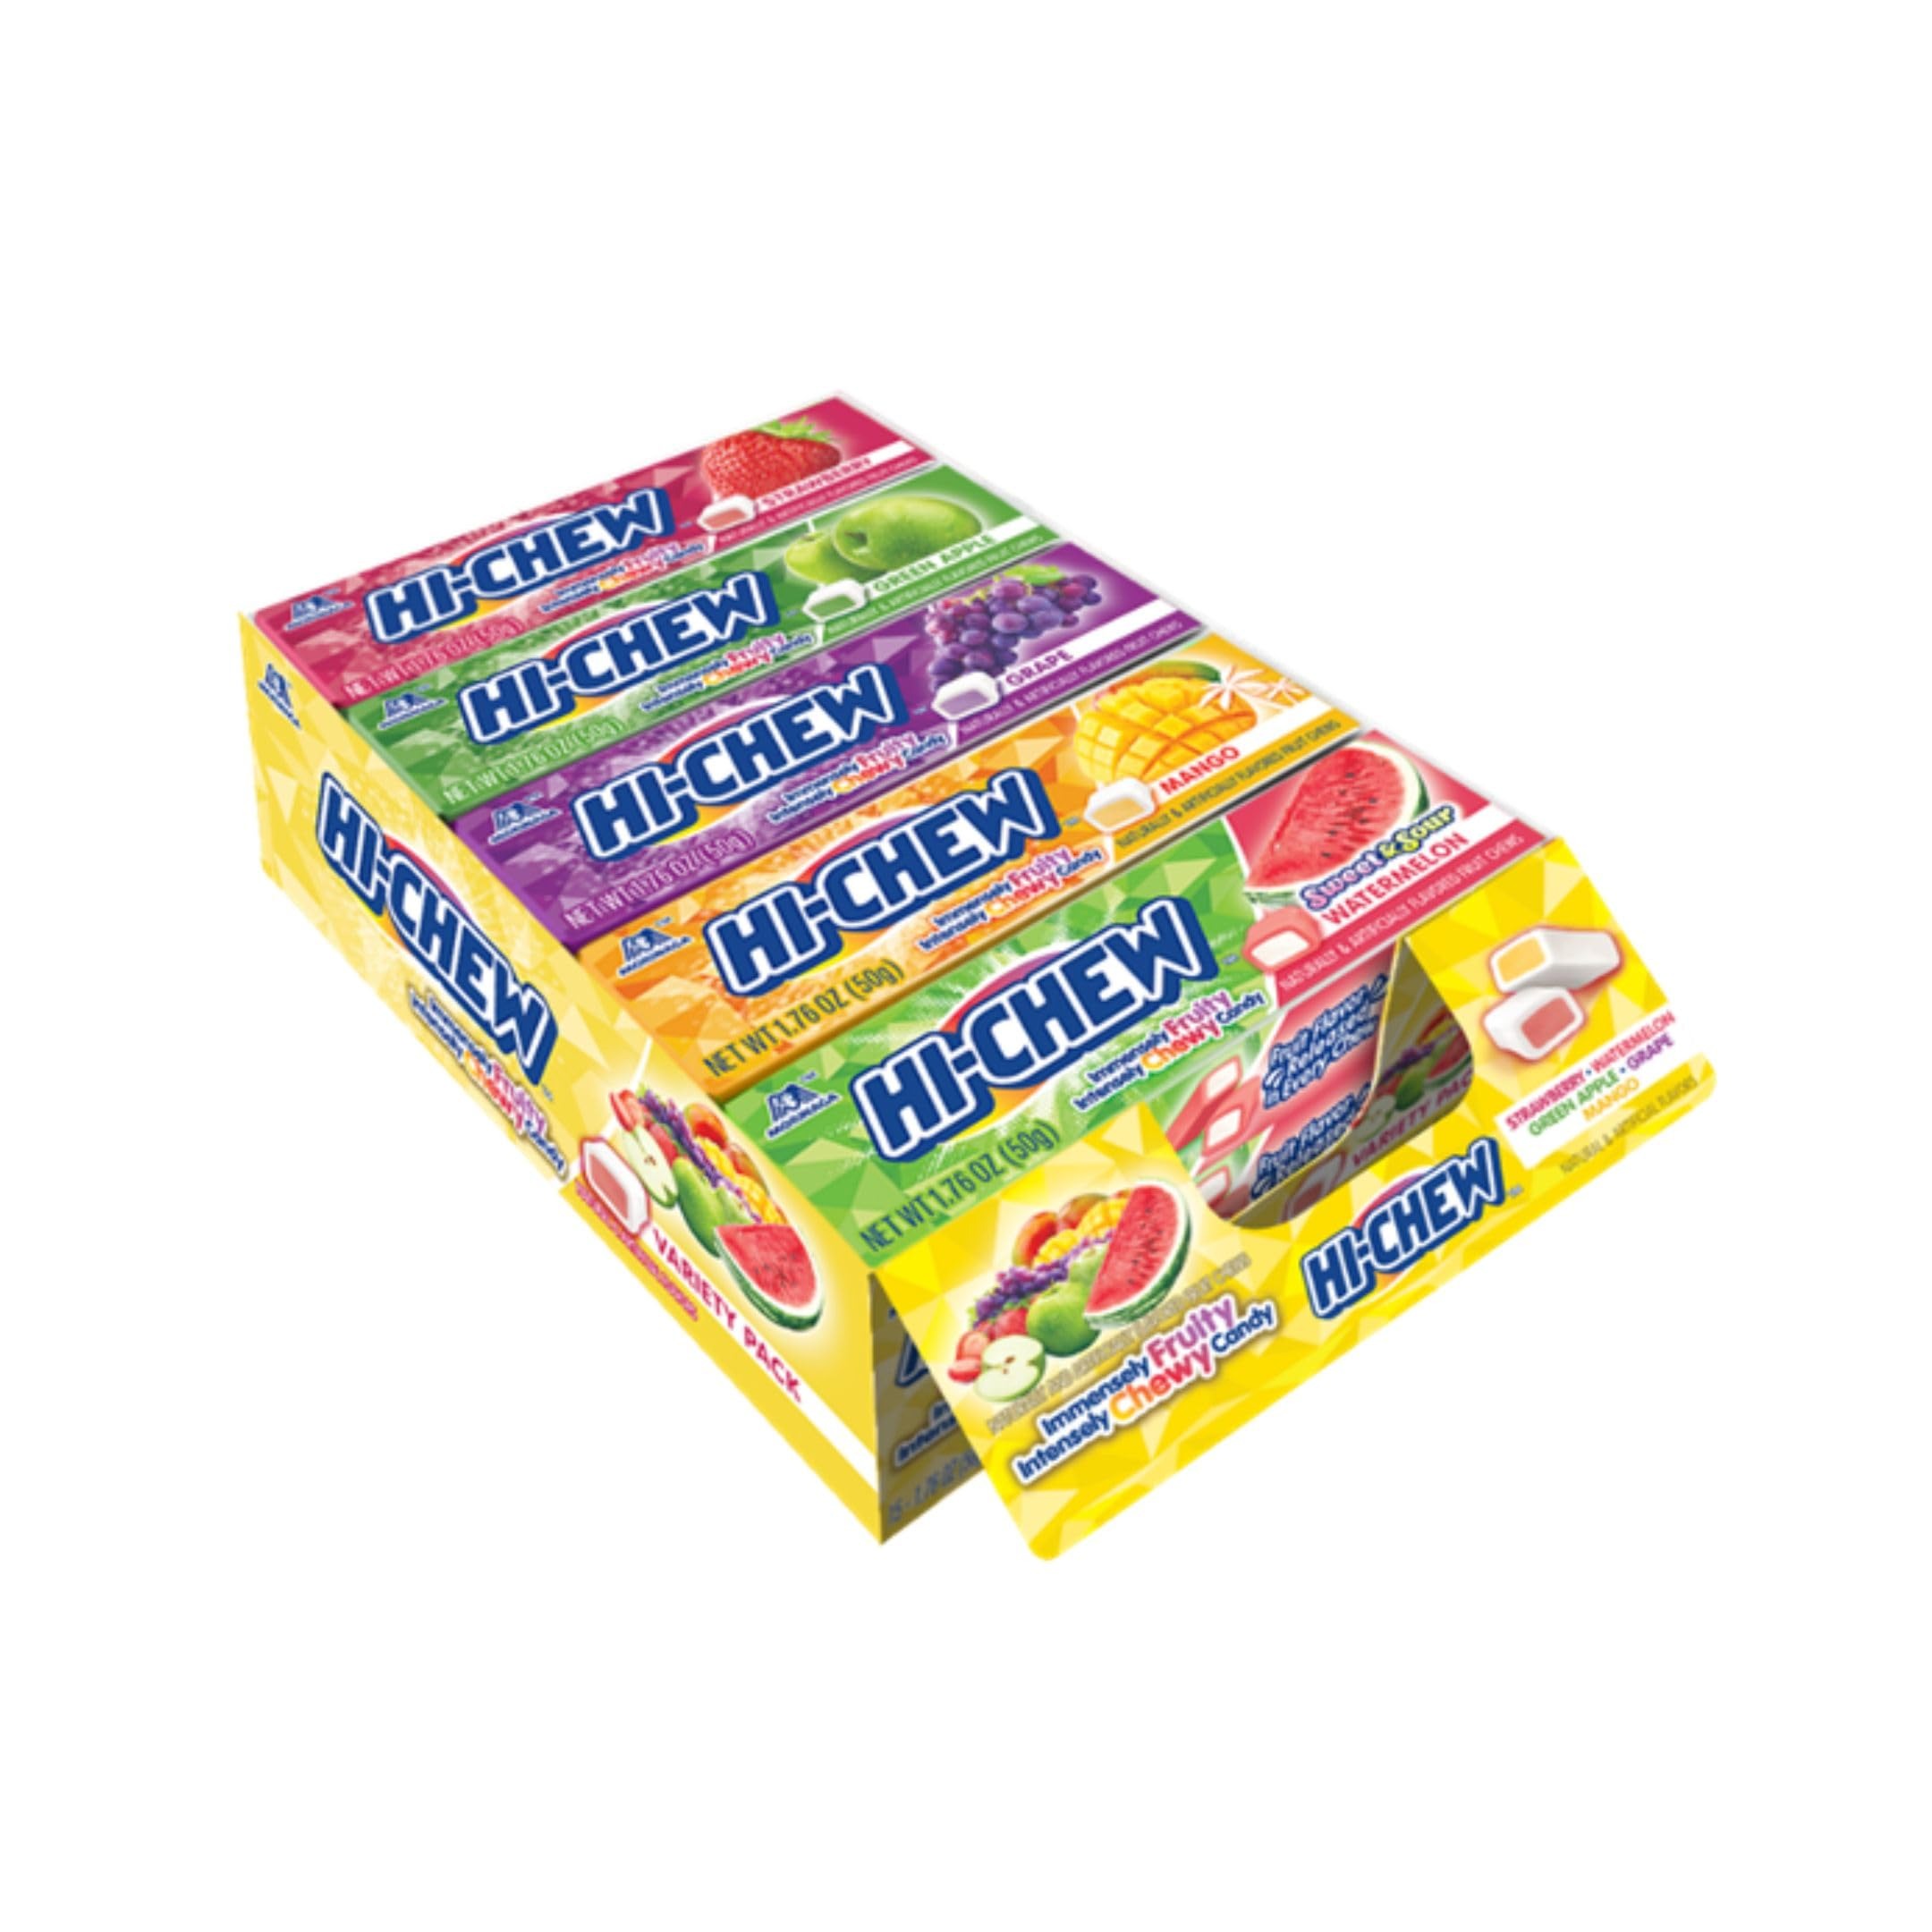
Item Name: HI-CHEW Variety Sticks, 15-Pack, Soft & Chewy Candy, 1.76oz Each, Bulk Candy Individually Wrapped - Made with Immensely Juicy Fruity Flavors
Bullet Point 1: Flavor Variety: Can't choose just one. Enjoy a mix of on-the-go HI-CHEW stick flavors, including fan favorites-Strawberry, Green Apple, Grape, Mango, and Kiwi.
Bullet Point 2: Unmatched Fruity Goodness: HI-CHEW delivers an explosion of fresh fruity candy flavors combined with a smooth, chewy texture that keeps fans coming back for more. Whether you love tropical notes or classic fruit blends, there’s a HI-CHEW for you.
Bullet Point 3: A Unique Chewing Experience: With its signature double-layer design, HI-CHEW gradually releases layers of true-to-life sweet and sour candy fruit flavors, ensuring an intensely chewy and immensely fruity experience from the first bite to the last.
Bullet Point 4: Snackable & Shareable: Individually wrapped for convenience, HI-CHEW is ideal for sharing and bringing joy to any moment. Whether at work, school, or on the go, every chew delivers a burst of fruity flavor that brightens your day.
Bullet Point 5: Selected Ingredients: HI-CHEW is made with gluten free candy ingredients, clean and artificial fruit flavors, and no synthetic colors. Produced in North Carolina, Taiwan, and China, it delivers a variety of authentic fruity flavors for all to enjoy.
Product Description: Experience a Burst of Flavor with HI-CHEW’s variety pack, featuring fan-favorite fruity sticks in Strawberry, Green Apple, Grape, Mango, and Kiwi. Each chewy bite delivers a delicious blend of smooth texture and bold, true-to-life fruit flavors, making it the ideal treat for candy lovers who crave variety. Whether you enjoy tropical sweetness or classic fruit blends, this mix offers something for everyone. Individually wrapped for convenience, HI-CHEW is great for sharing, snacking on the go, party favors, or satisfying your sweet tooth anytime. Made with gluten-free ingredients and a blend of clean and artificial fruit flavors, every chew is packed with juicy goodness-without synthetic colors. Enjoy a fun, flavorful, and intensely chewy experience with every bite.
Value: 26.4
Unit: Ounce

Price: 19.47